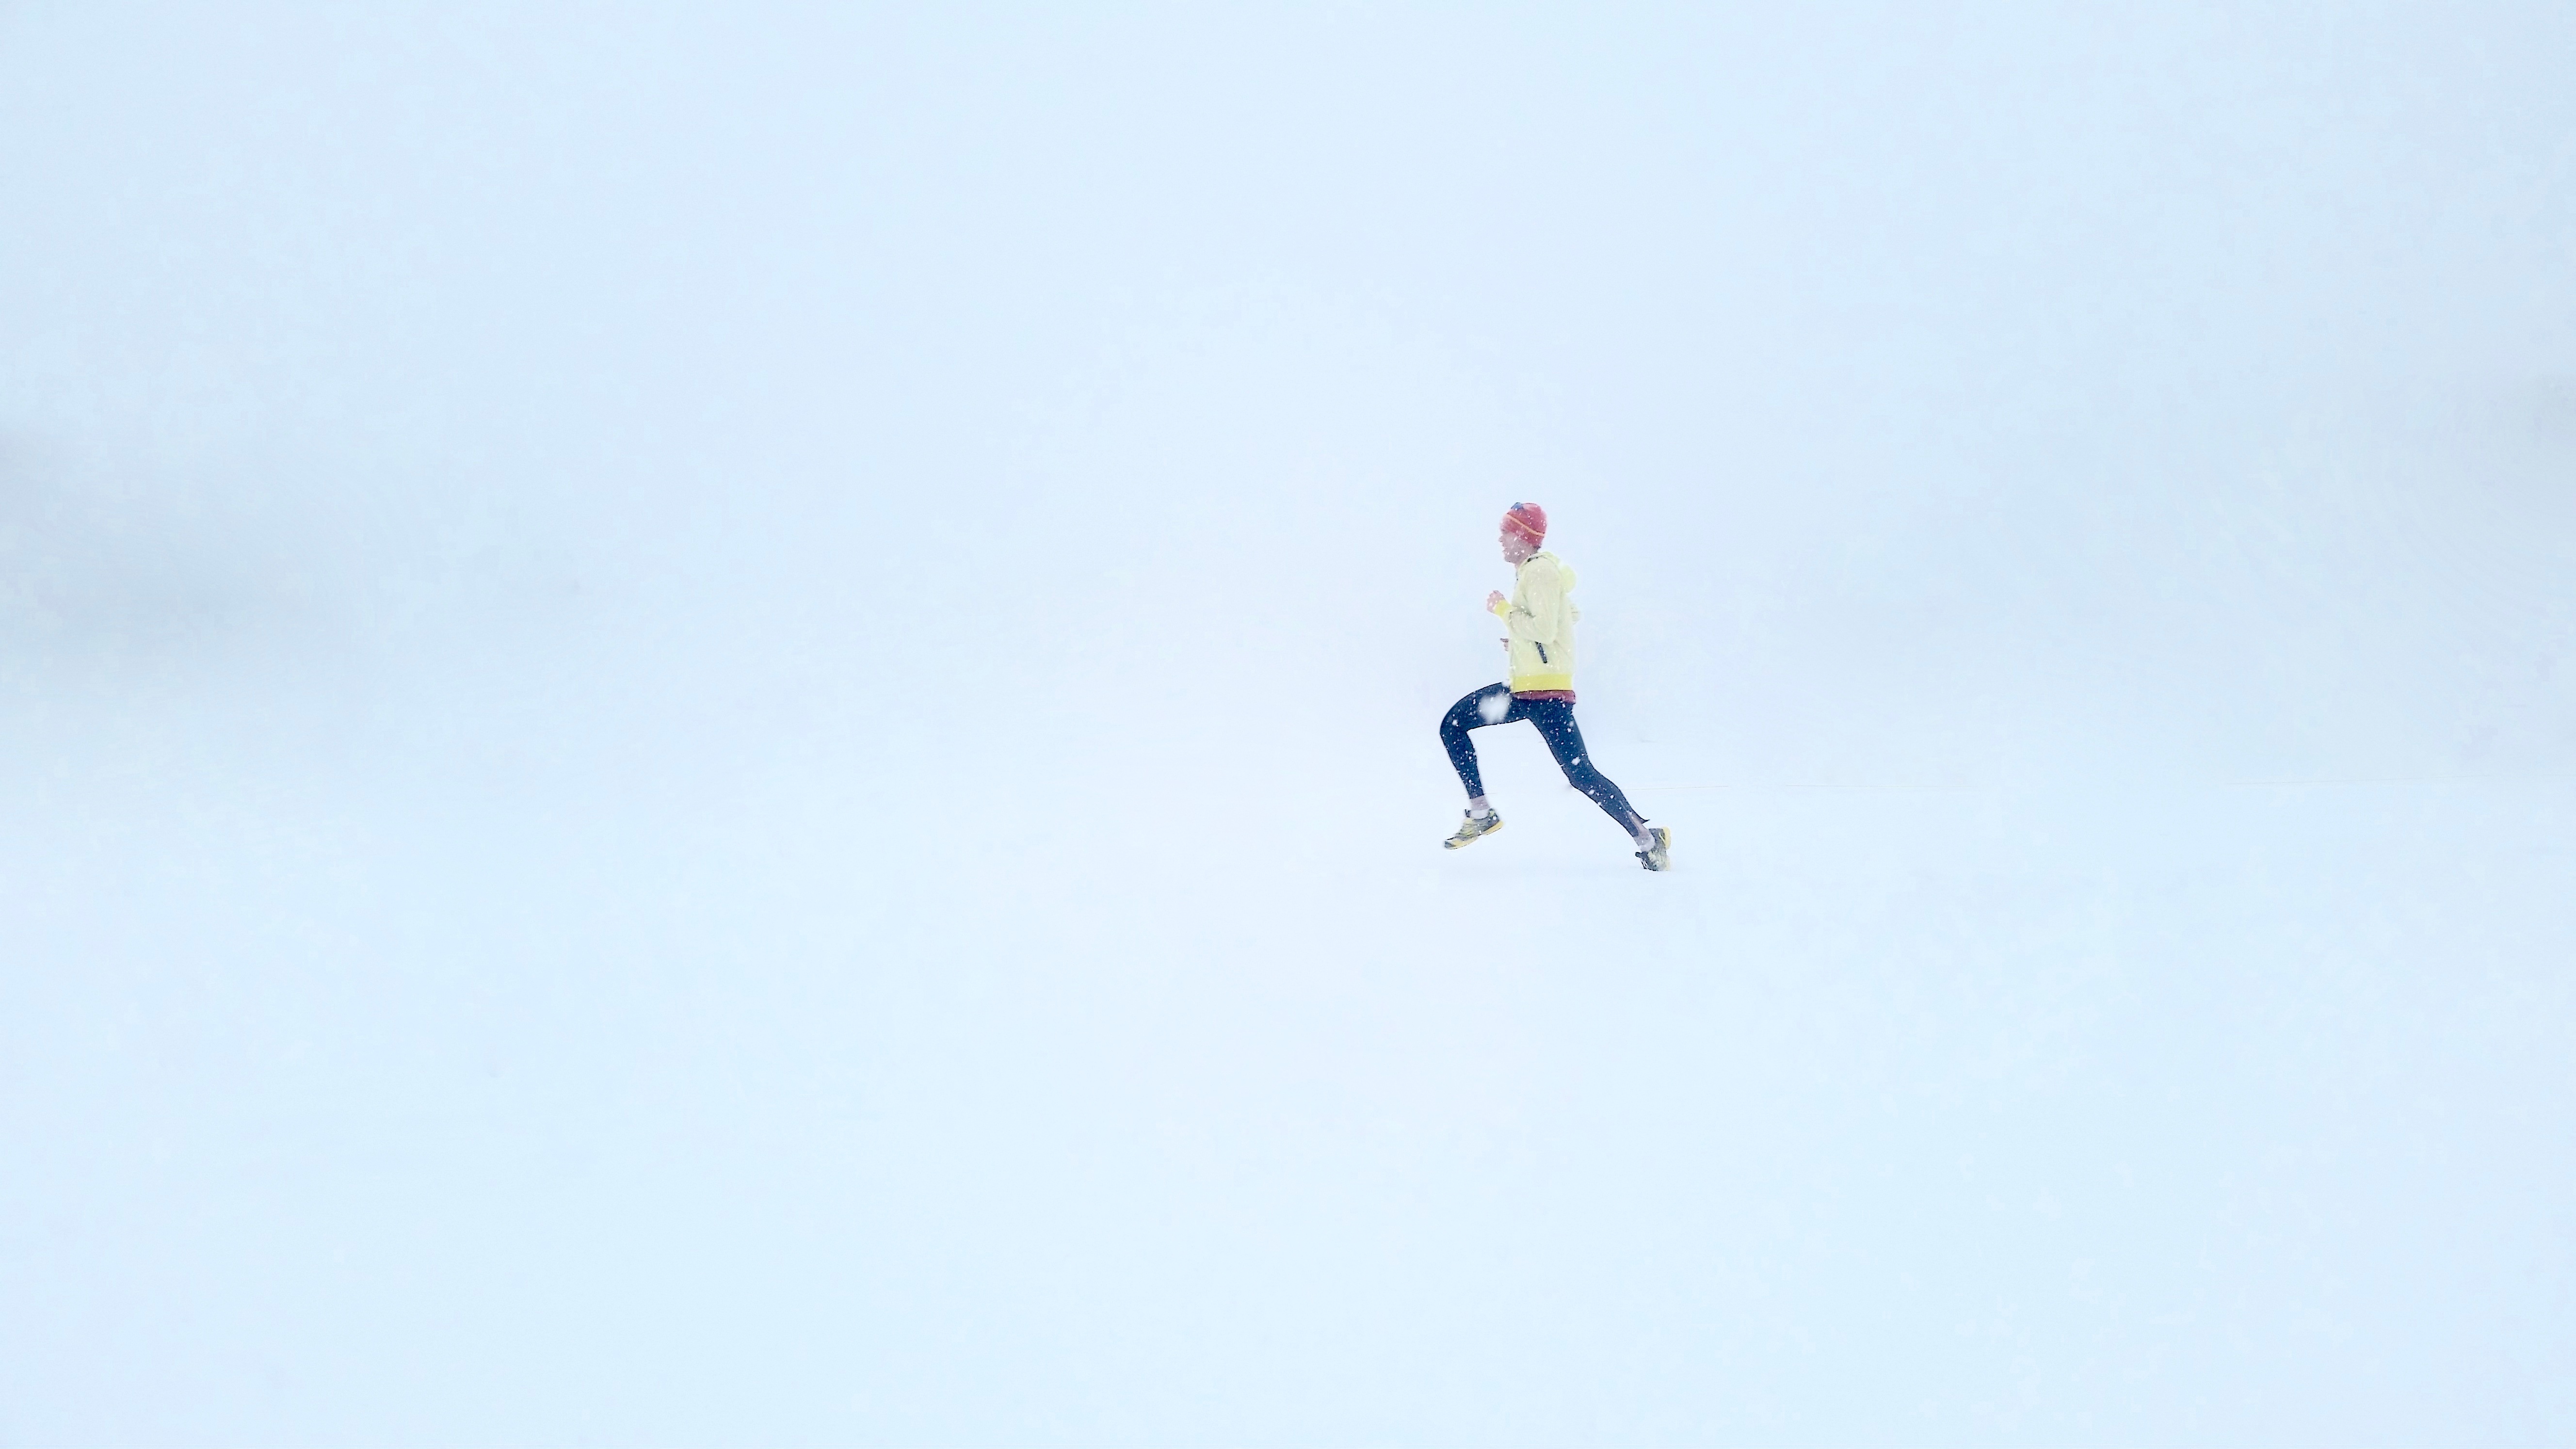
person, snow, winter, white, jumping, snowboard, extreme sport, skiing, toy, parachute, winter sport, sports, downhill, snowboarding, running man, snow background, alpine skiing, atmosphere of earth, freestyle skiing